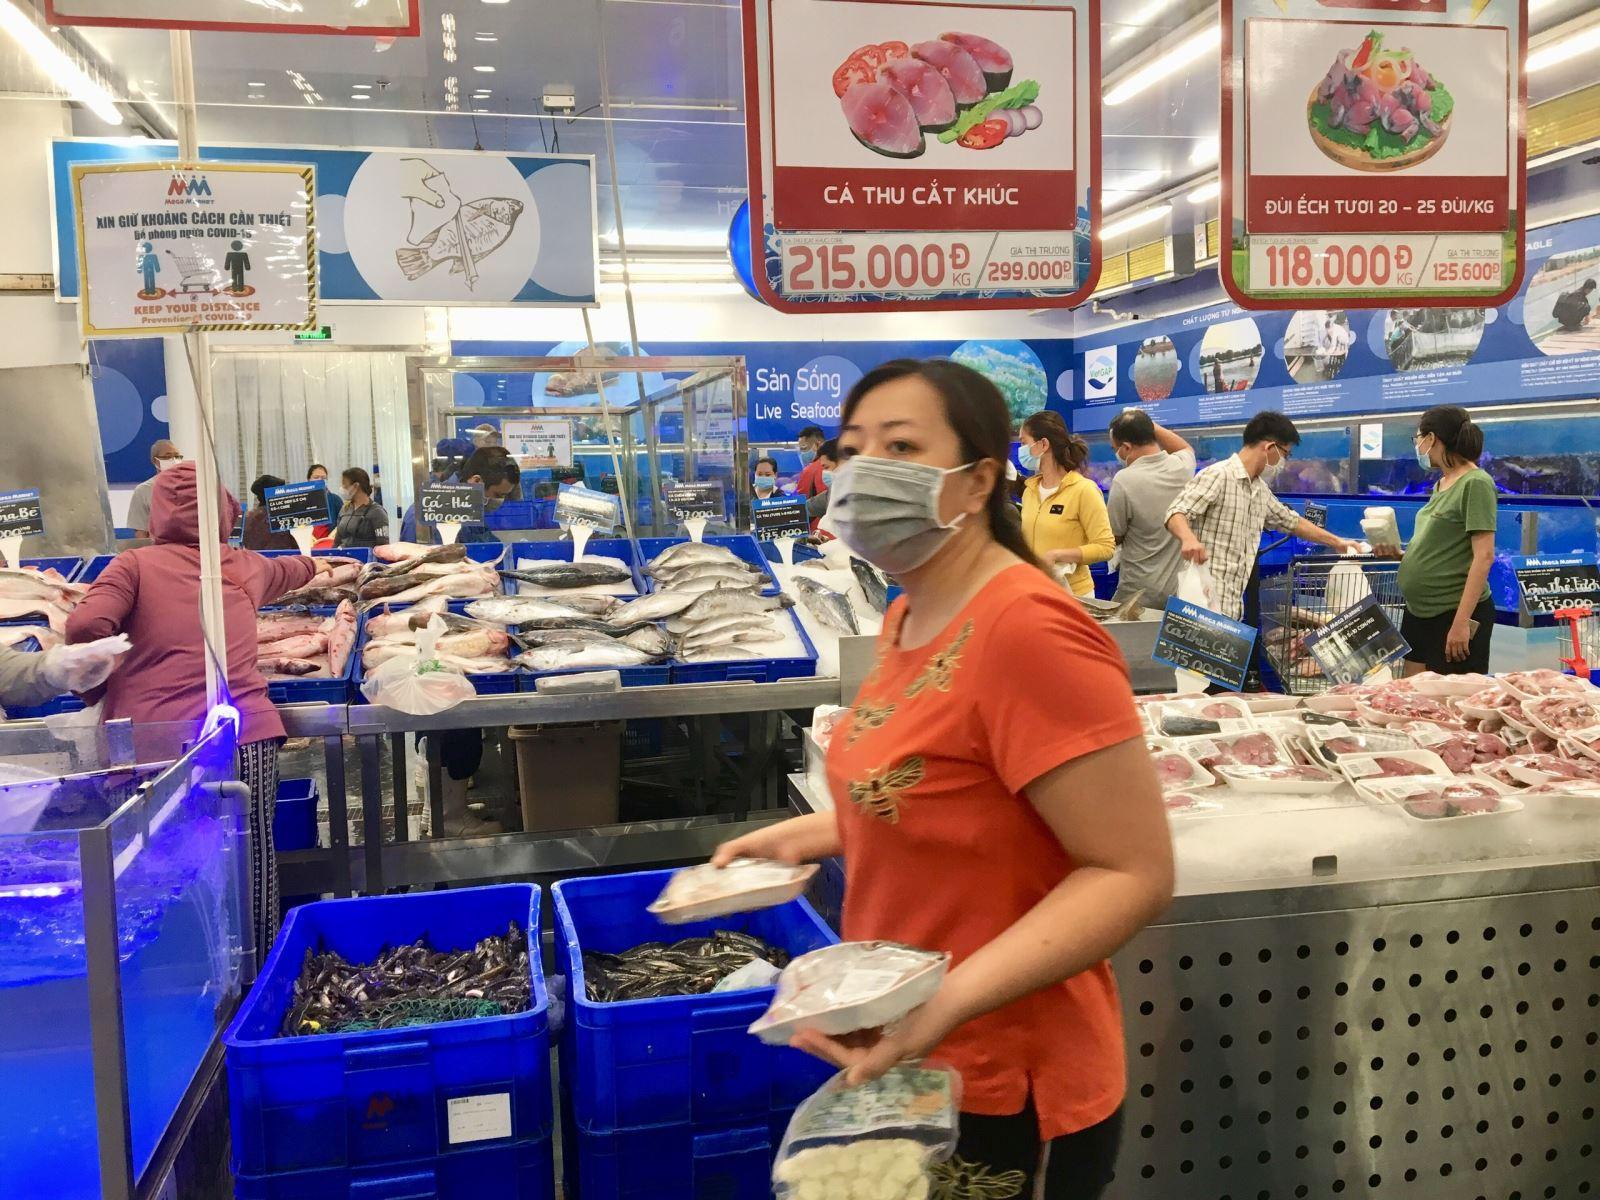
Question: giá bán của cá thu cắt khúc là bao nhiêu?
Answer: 215 000 đồng